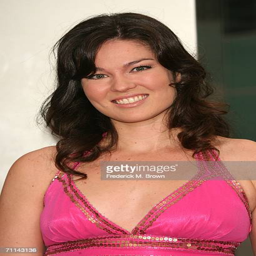
actor arrives at the premiere